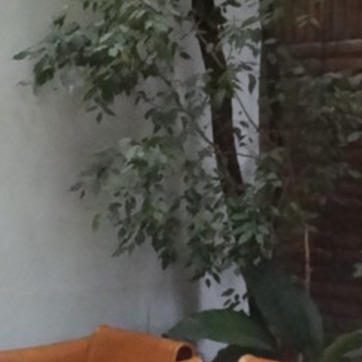
Material: foliage